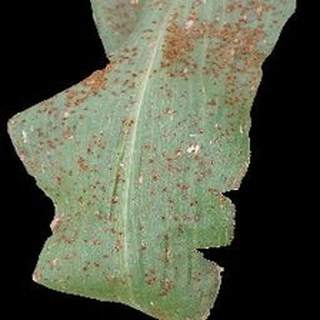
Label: corn_common_rust